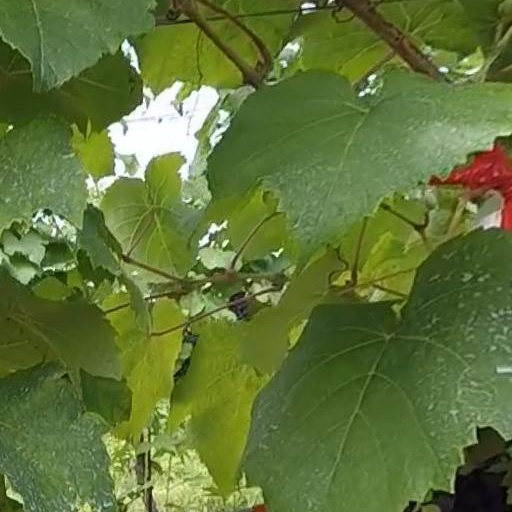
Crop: grape